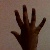
The image shows a hand gesture representing the number 5 in Indian Sign Language.